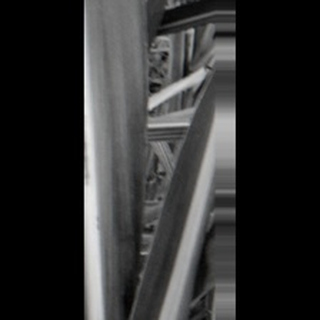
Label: sugarcane_red_rot